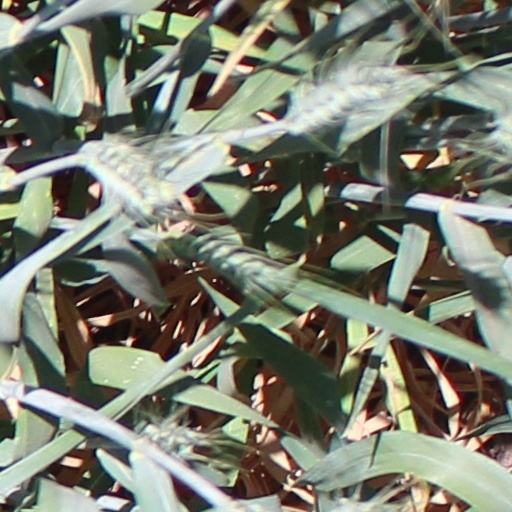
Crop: wheat